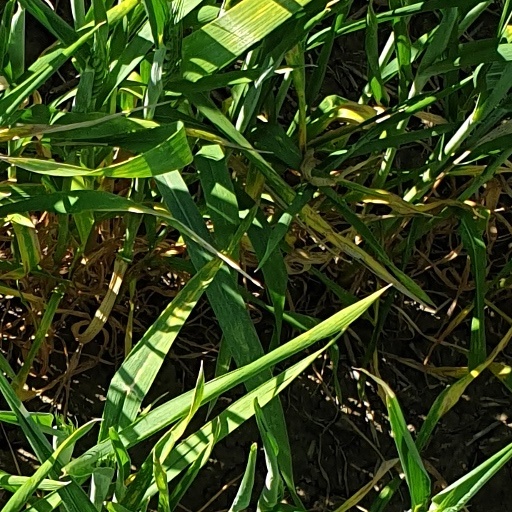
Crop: wheat